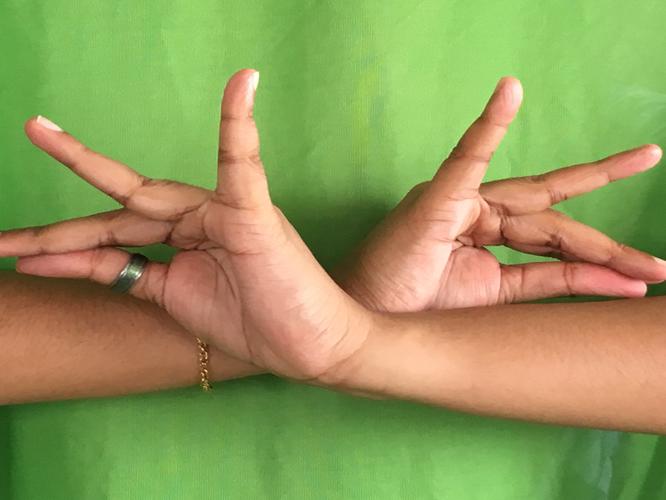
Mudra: Katakavardhana
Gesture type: double_hand